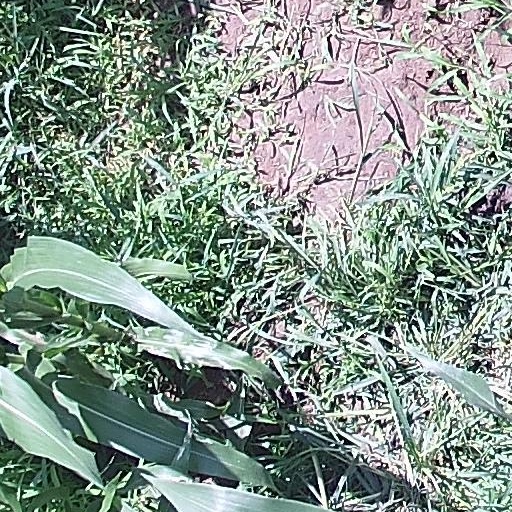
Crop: maize; corn